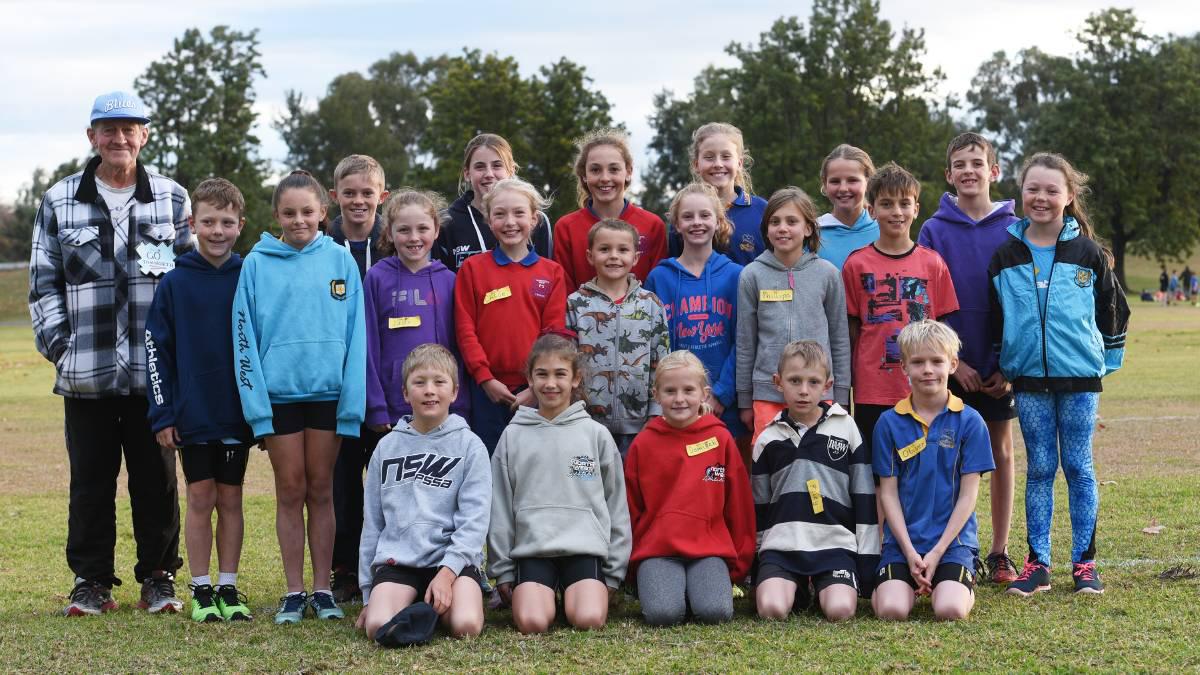
members of the team with person .
Relation: Visible